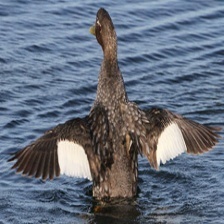
Species: STEAMER DUCK
Scientific name: TACHYERES
ImageNet parent category: drake